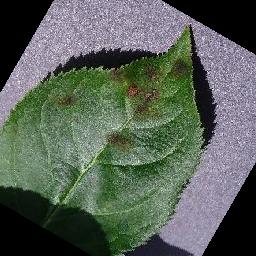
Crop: apple
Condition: scab